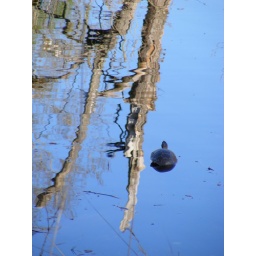
First turtle I've spotted in N/W (ever)